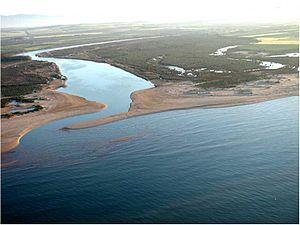
La Moulouya est un fleuve qui prend naissance à la jonction du massif du Moyen et du Haut Atlas dans la région d'Almssid dans la province de Midelt. Il est long de 600 km et se jette dans la mer Méditerranée, dans la région du Rif, dans les plaines de Kebdana, à l’extrême nord-est du Maroc. Son embouchure est située à 14 km de la frontière algéro-marocaine.
Cet article recense les zones humides d'importance internationale du Maroc concernées par la convention de Ramsar.
La Liste des cours d'eau du Maroc montre les plus longs cours d'eau au Maroc.